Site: brandenburg
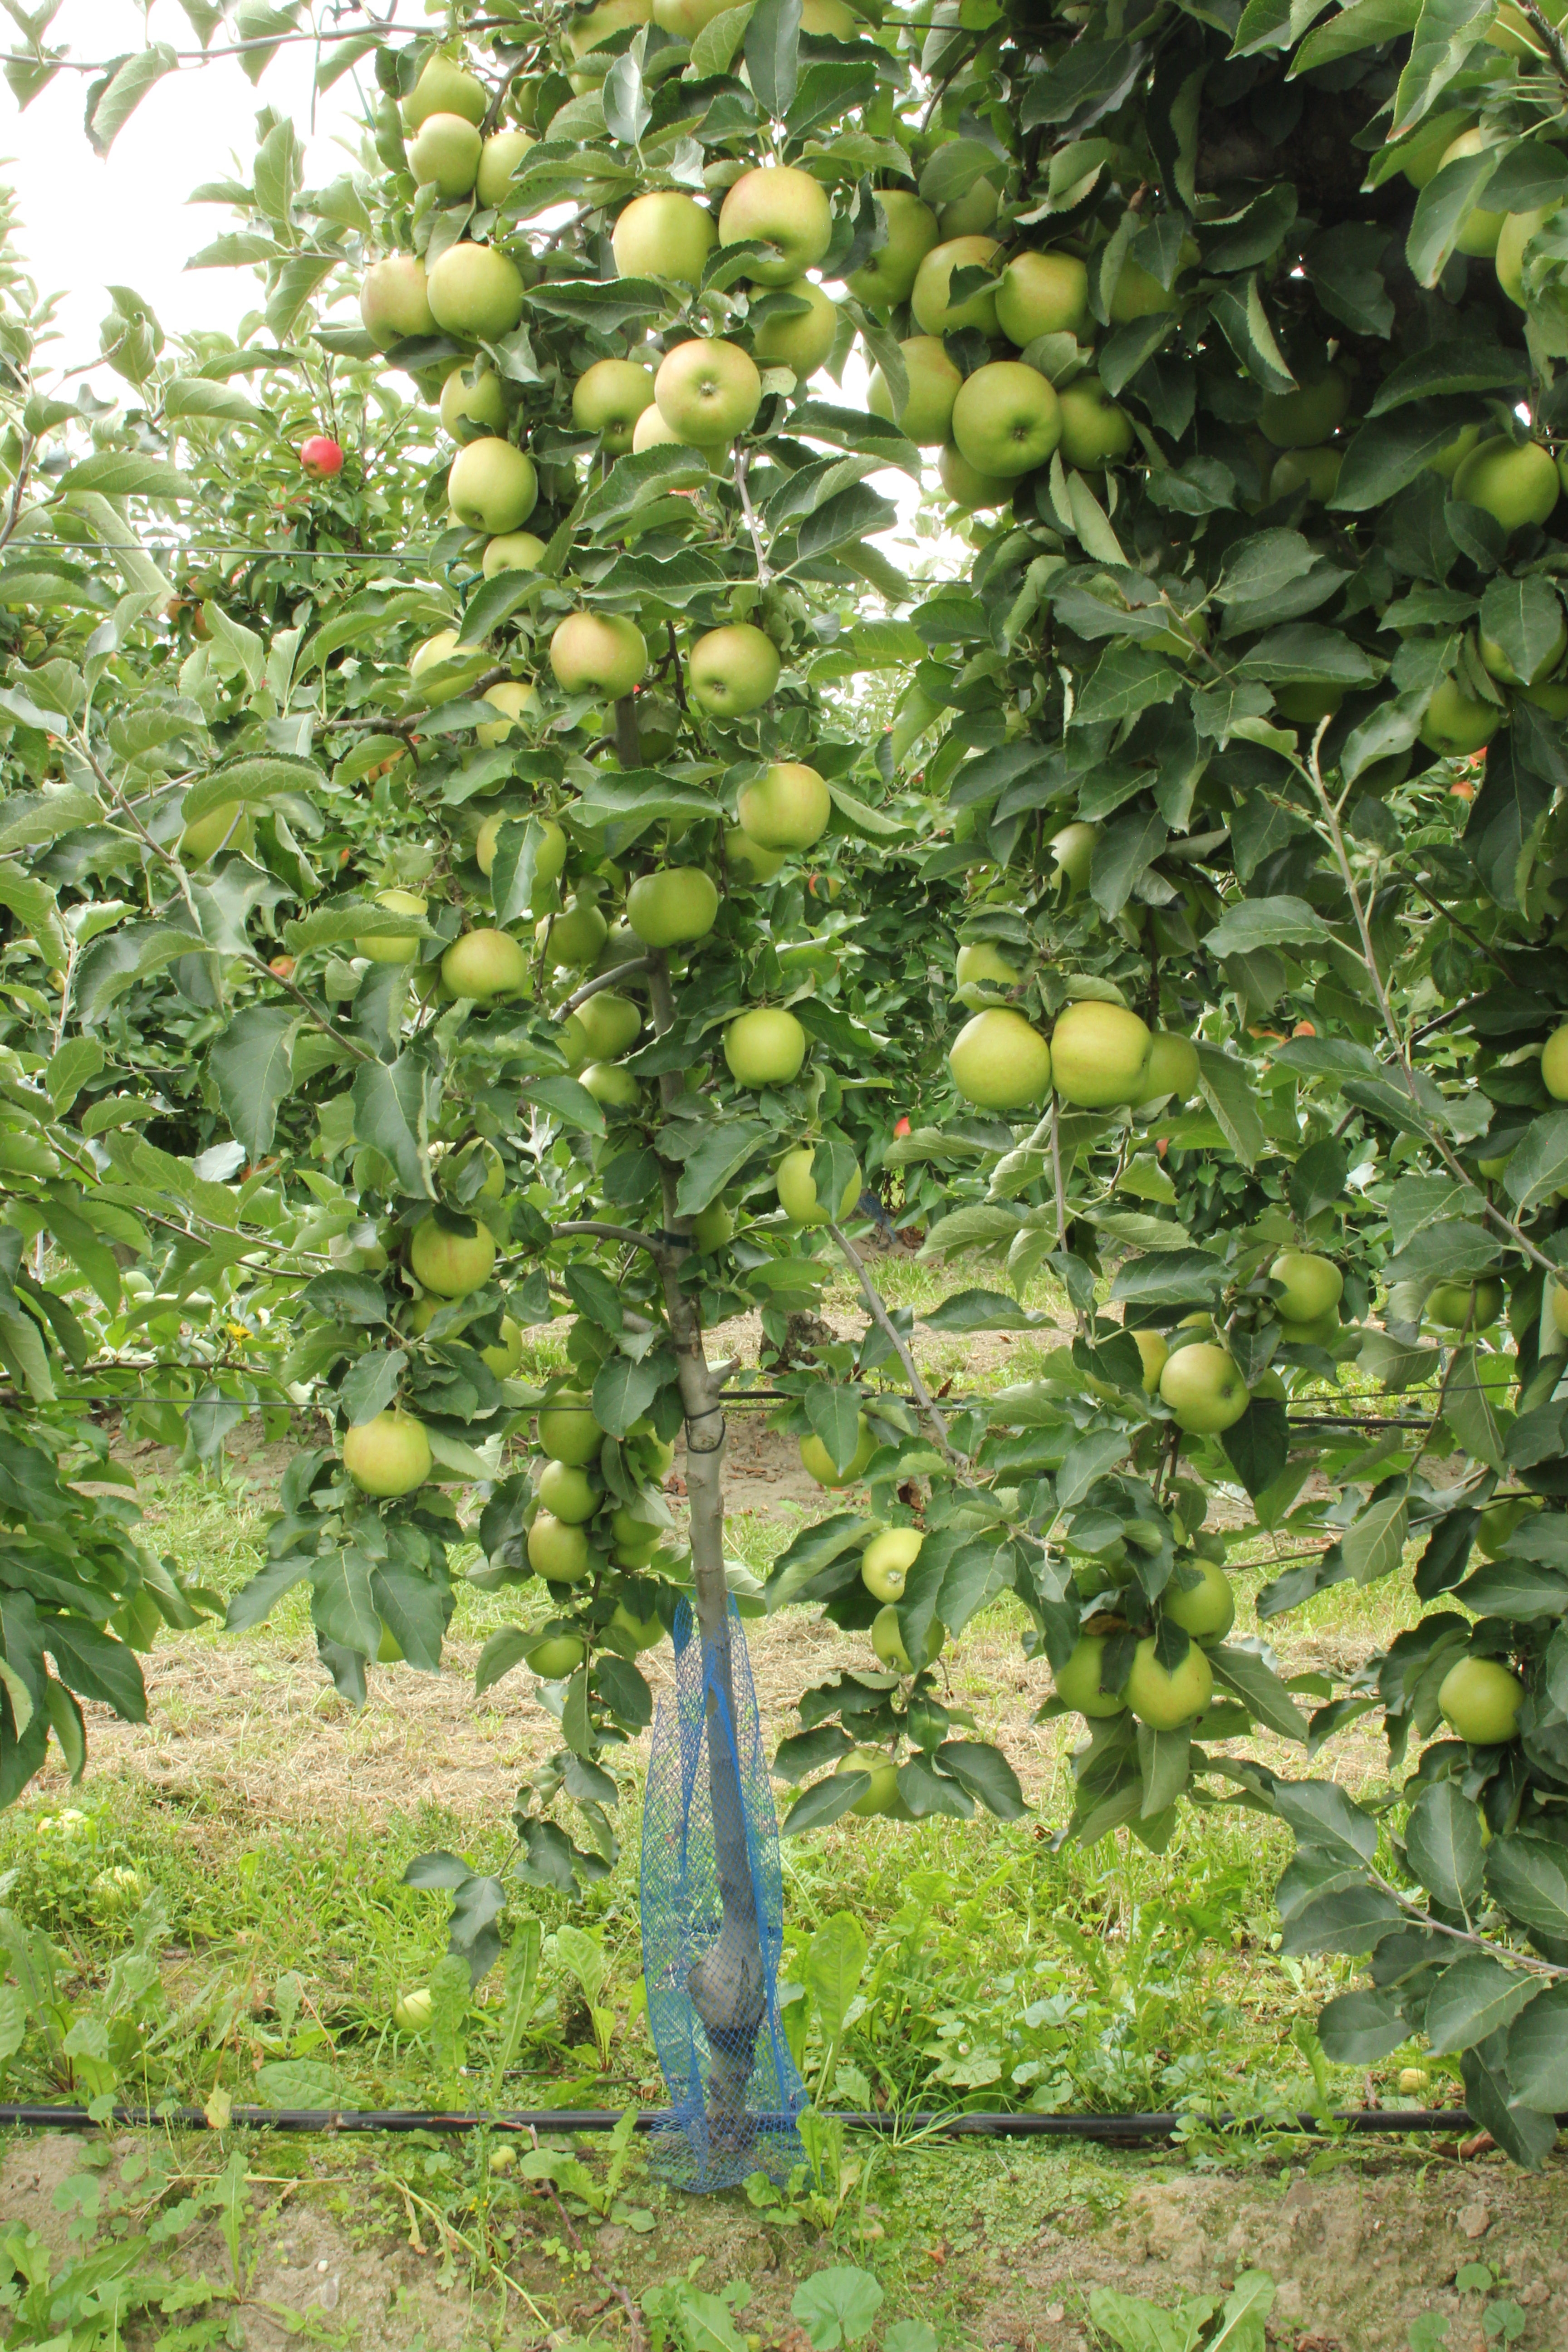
Growth stage (BBCH 87): Maturity of fruit and seed